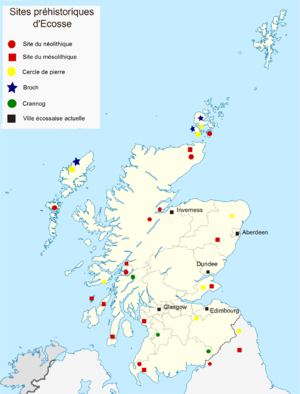
Sites préhistoriques d'Ecosse
L’archéologie et la géologie continuent de révéler les secrets de l’Écosse préhistorique, dévoilant un passé complexe et important, bien avant que les Romains ne fassent entrer l’Écosse dans l’histoire écrite. Évidemment, pendant cette période il n’est ni question d’Écosse en tant que nation, ou d’identité écossaise. Mais s’attarder sur cette aire géographique aide à mieux comprendre les origines de vestiges et de monuments qui sont toujours largement visibles, et à comprendre les racines de l’histoire de l’Écosse.